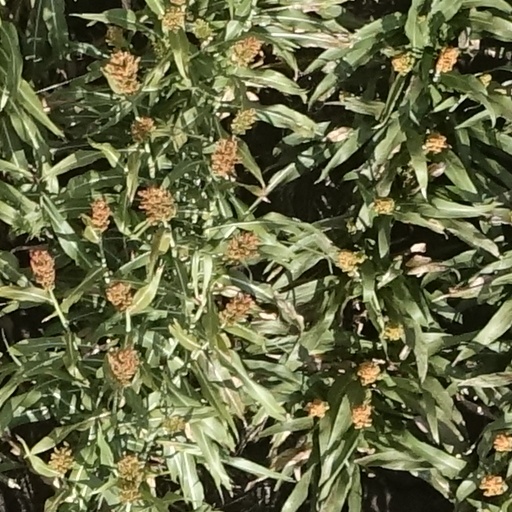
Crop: sorghum